McCourtie Park

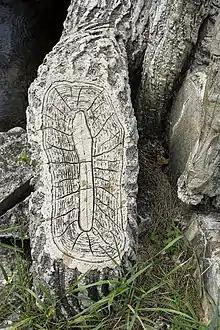
Detail of a bridge at McCourtie Park

The McCourtie Estate covers and contains seventeen folk art cement bridges as well as two life-size cement trees that serve as chimneys for the underground garage and rathskeller. The structures are made using a technique known as "el trabejo rustico", a Mexican folk art tradition where wet concrete is sculpted to look like wood. The artisans used steel rods as the base, then covered them with wet concrete and hand-sculpted the surface to resemble natural materials such as planed lumber, rough logs, thatch and rope. Two concrete pools and two large bird houses (one with 192 chambers and the other with 288) are also located on the property.